King's Chapel, Gibraltar

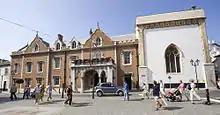
View of the exterior of The Convent and the King's Chapel "(right)"

After Castile captured Gibraltar from the Moors in 1462, friars from the Franciscan order established a presence in the city and constructed a friary and church there. Although two other churches already existed – the Cathedral of St. Mary the Crowned and the Shrine of Our Lady of Europe – these had originally been established as mosques and had been converted into Christian churches by the Spanish. The Franciscans' church, next door to the friary, was thus the first wholly new church to be built in Gibraltar.